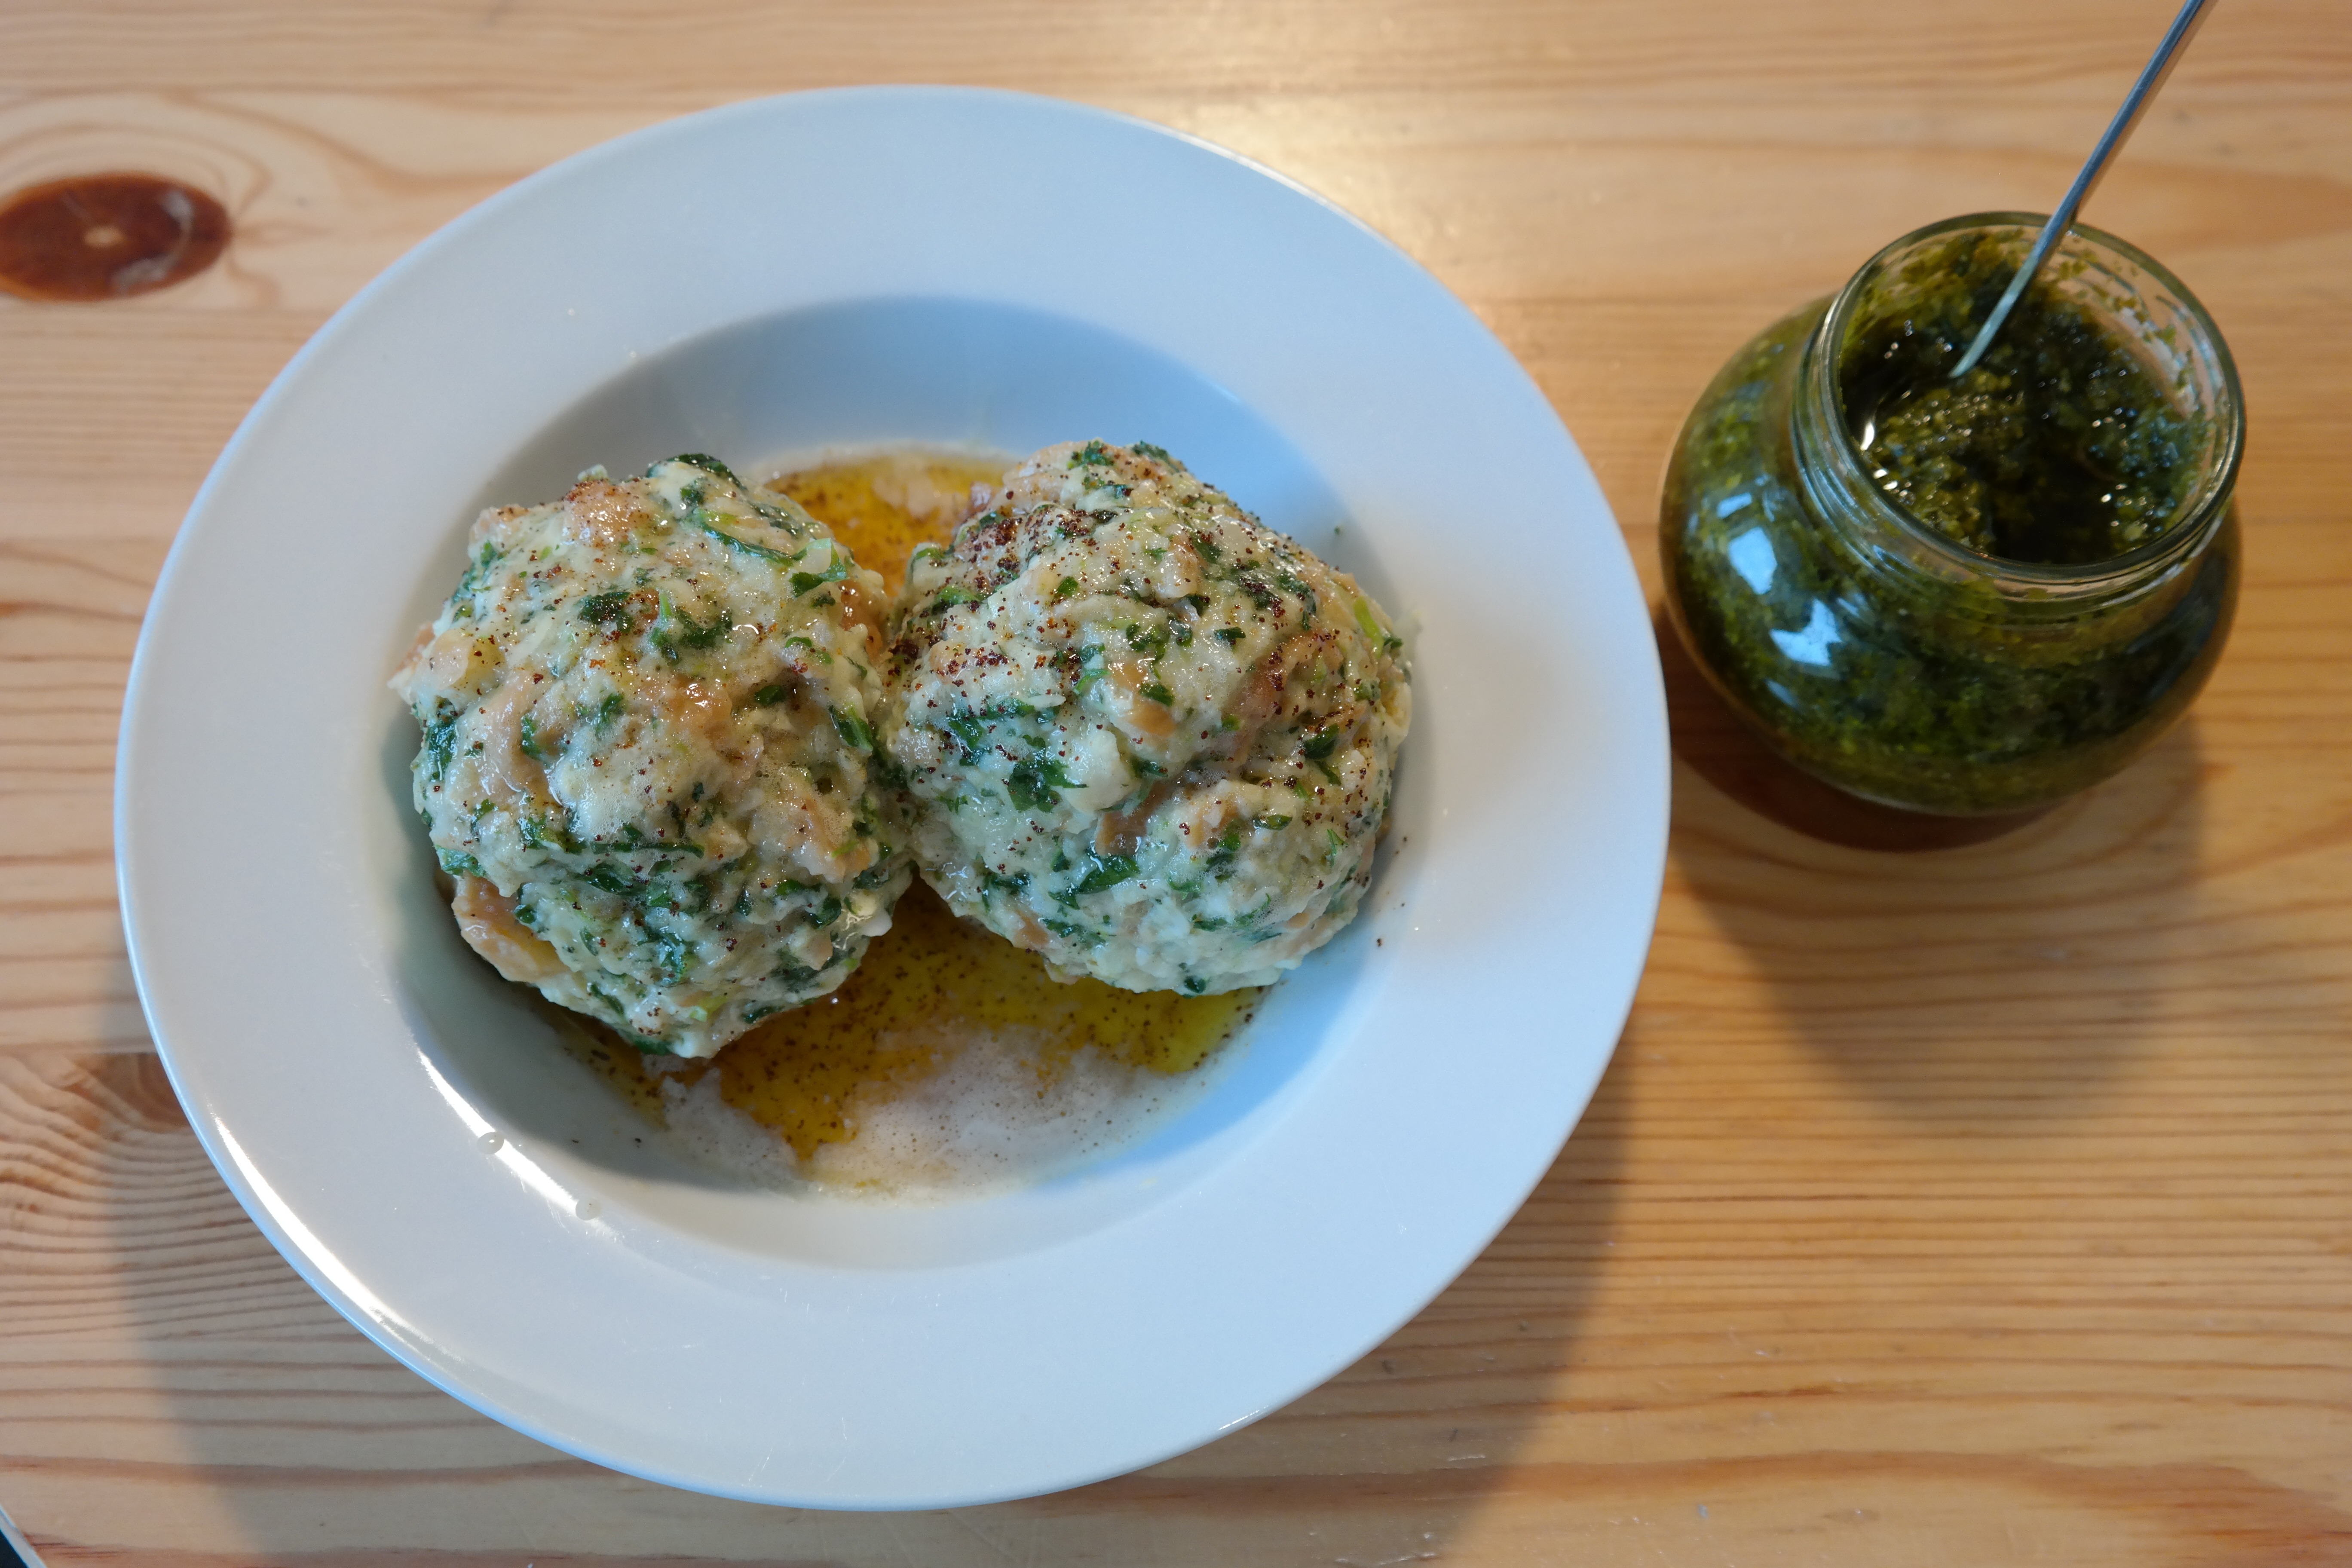
dish, meal, food, produce, vegetable, breakfast, eat, lunch, cuisine, pesto, hearty, specialty, coconut, tasty, vegetarian food, dumpling, substantial, flowering plant, supplement, bread dumplings, southern german cuisine, austrian cuisine, land plant, czech cuisine, spinach dumplings, butter melting, alpine cuisine